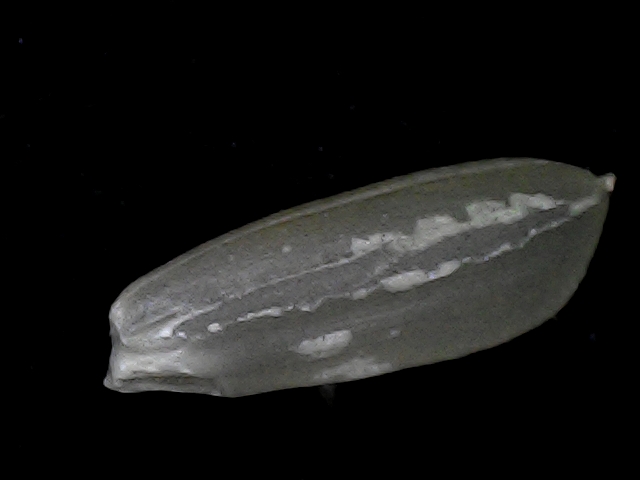
Rice variety: BD56